Keppel Sands, Queensland

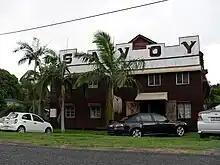
Savoy Theatre, 2011

Originally known as Sandhills, the town takes its current name from Keppel Bay, which in turn was named on 27 May 1770 by Lieutenant James Cook, commander of HMS Endeavour, after Admiral Augustus Keppel, the First Lord of the Admiralty.